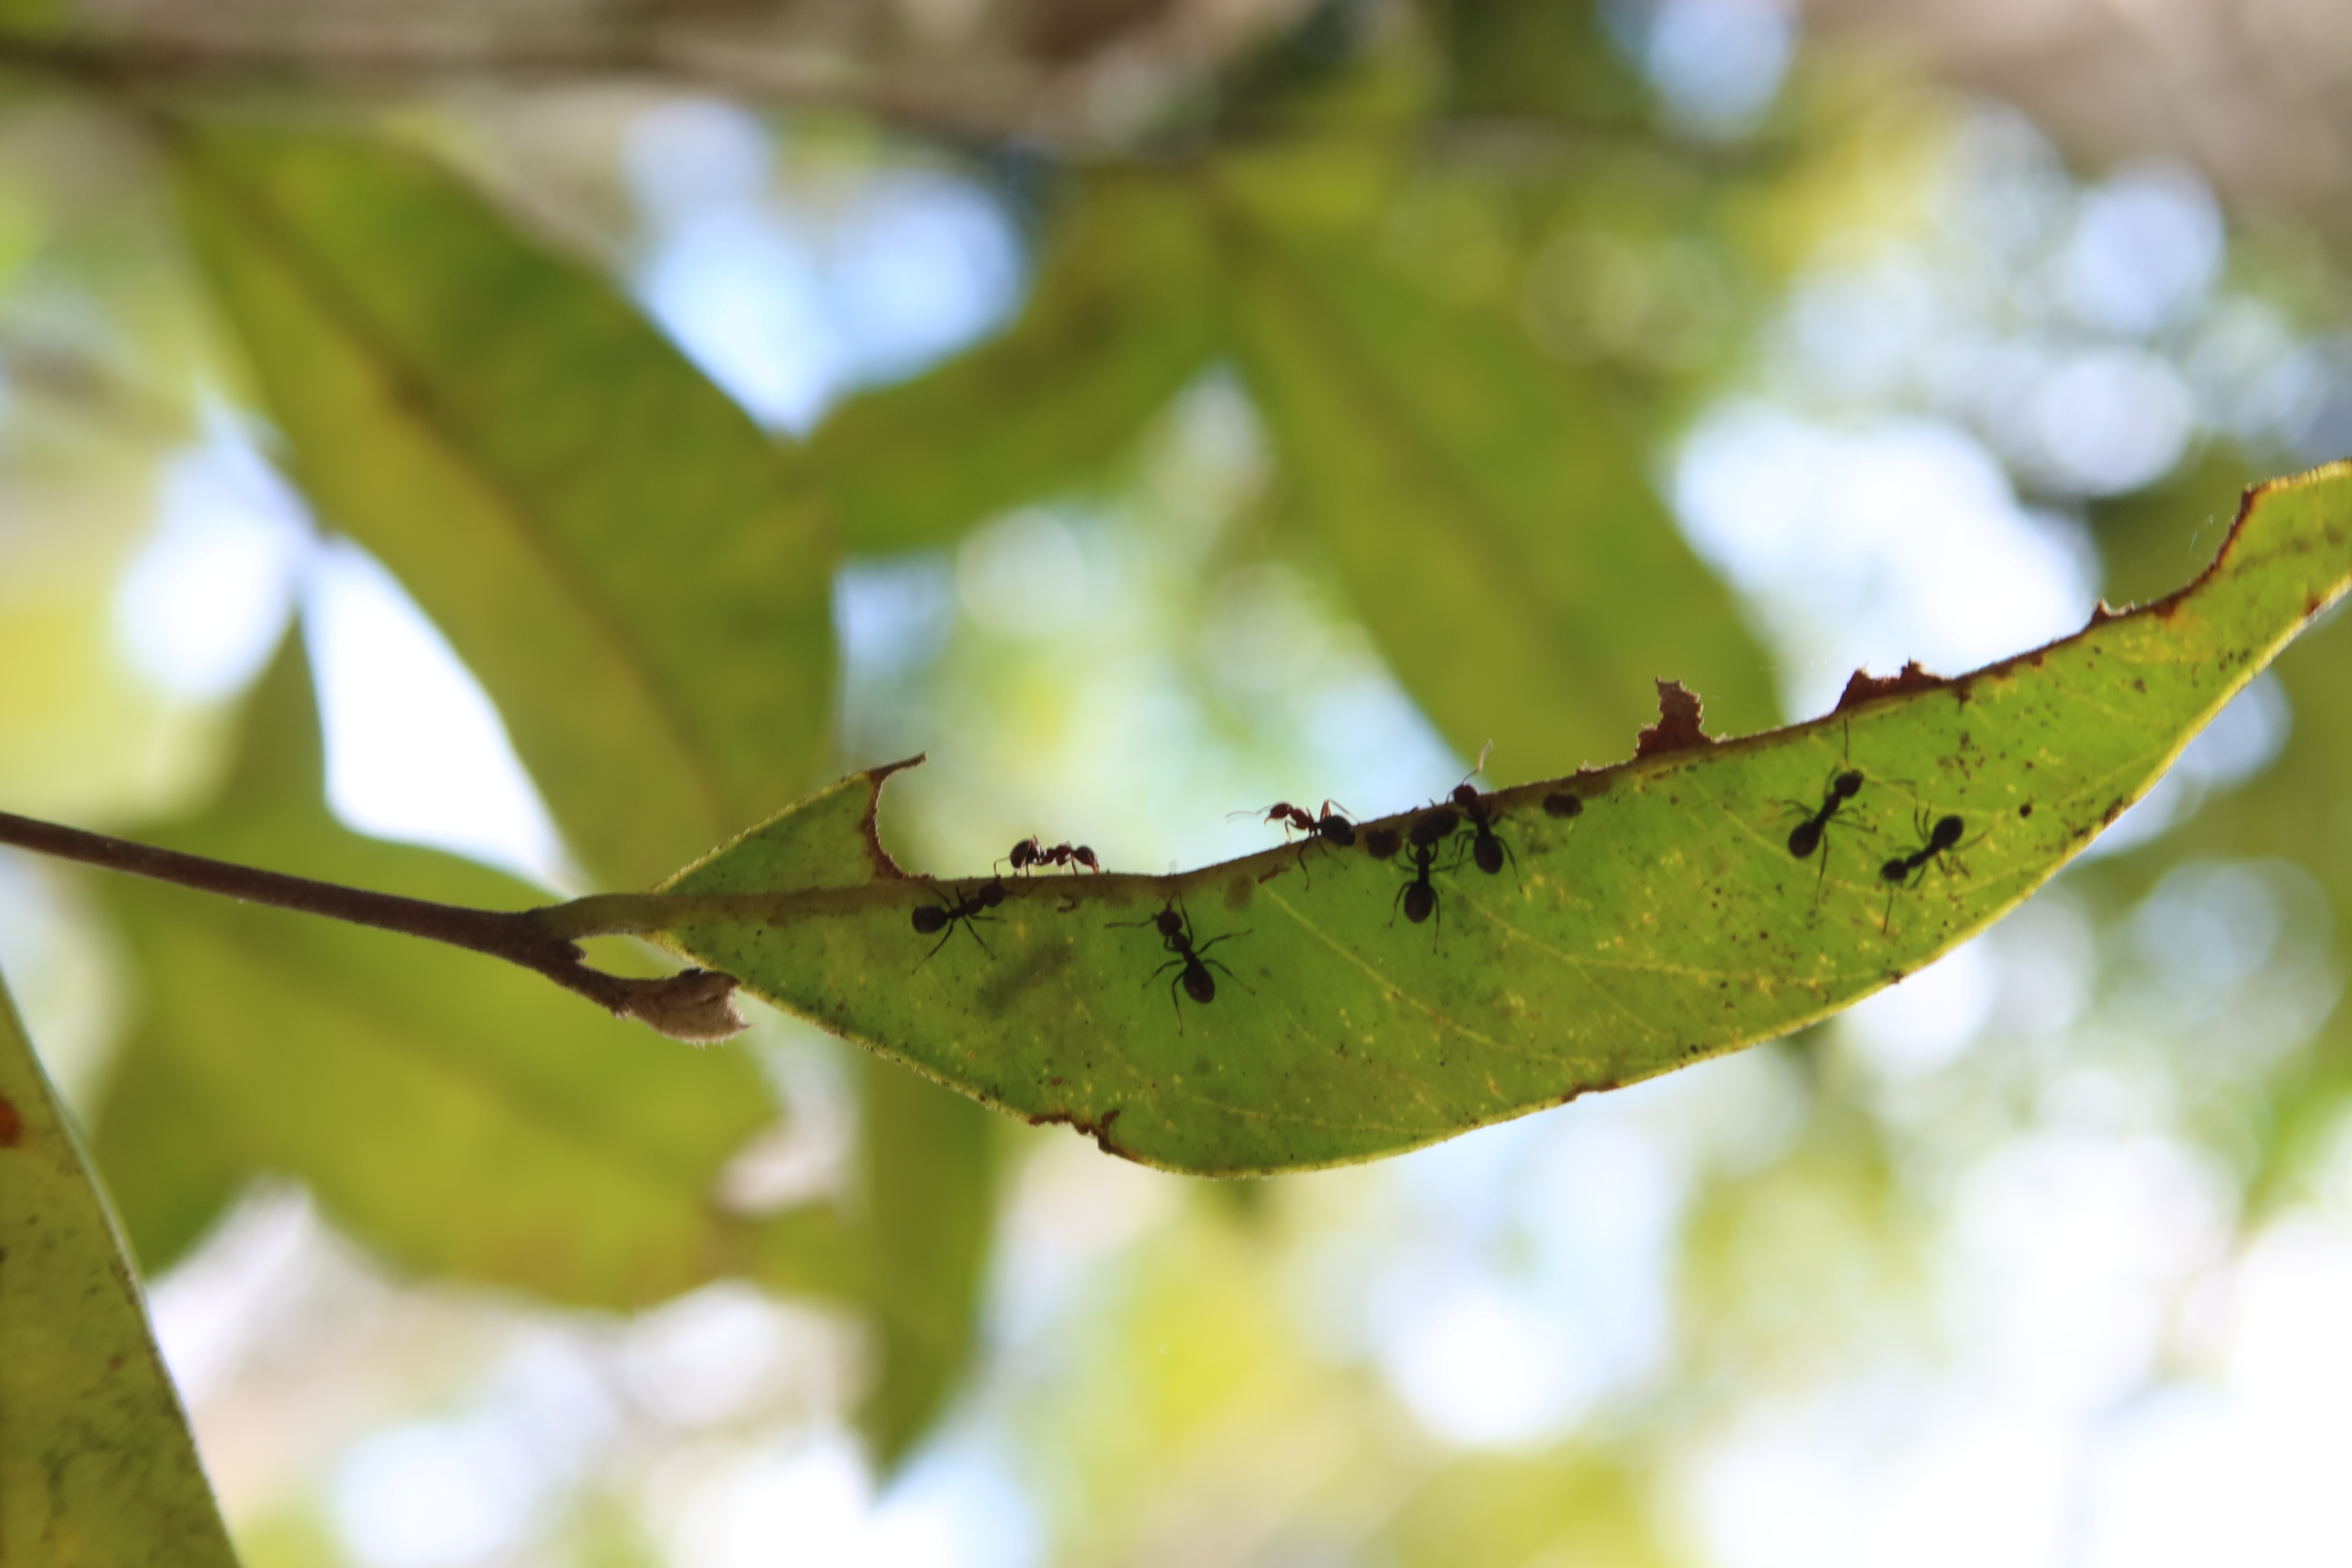
Label: Translucent lesion